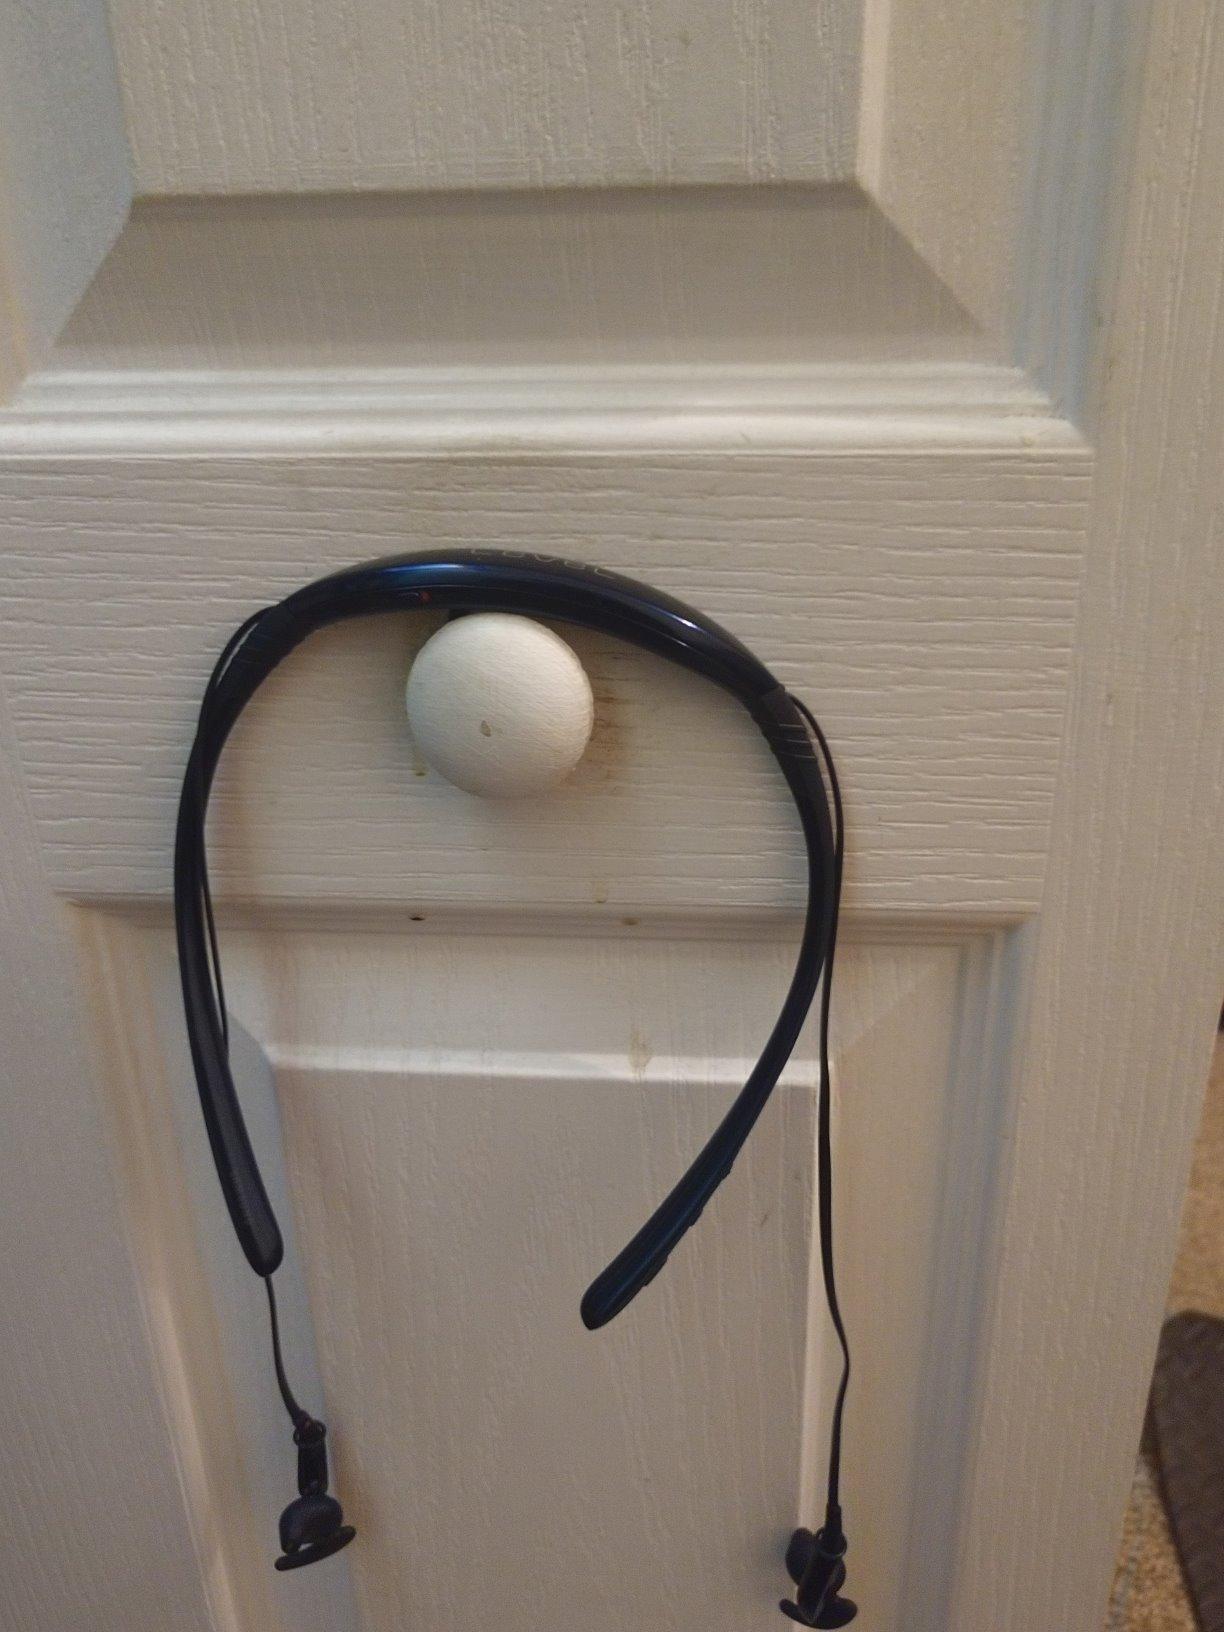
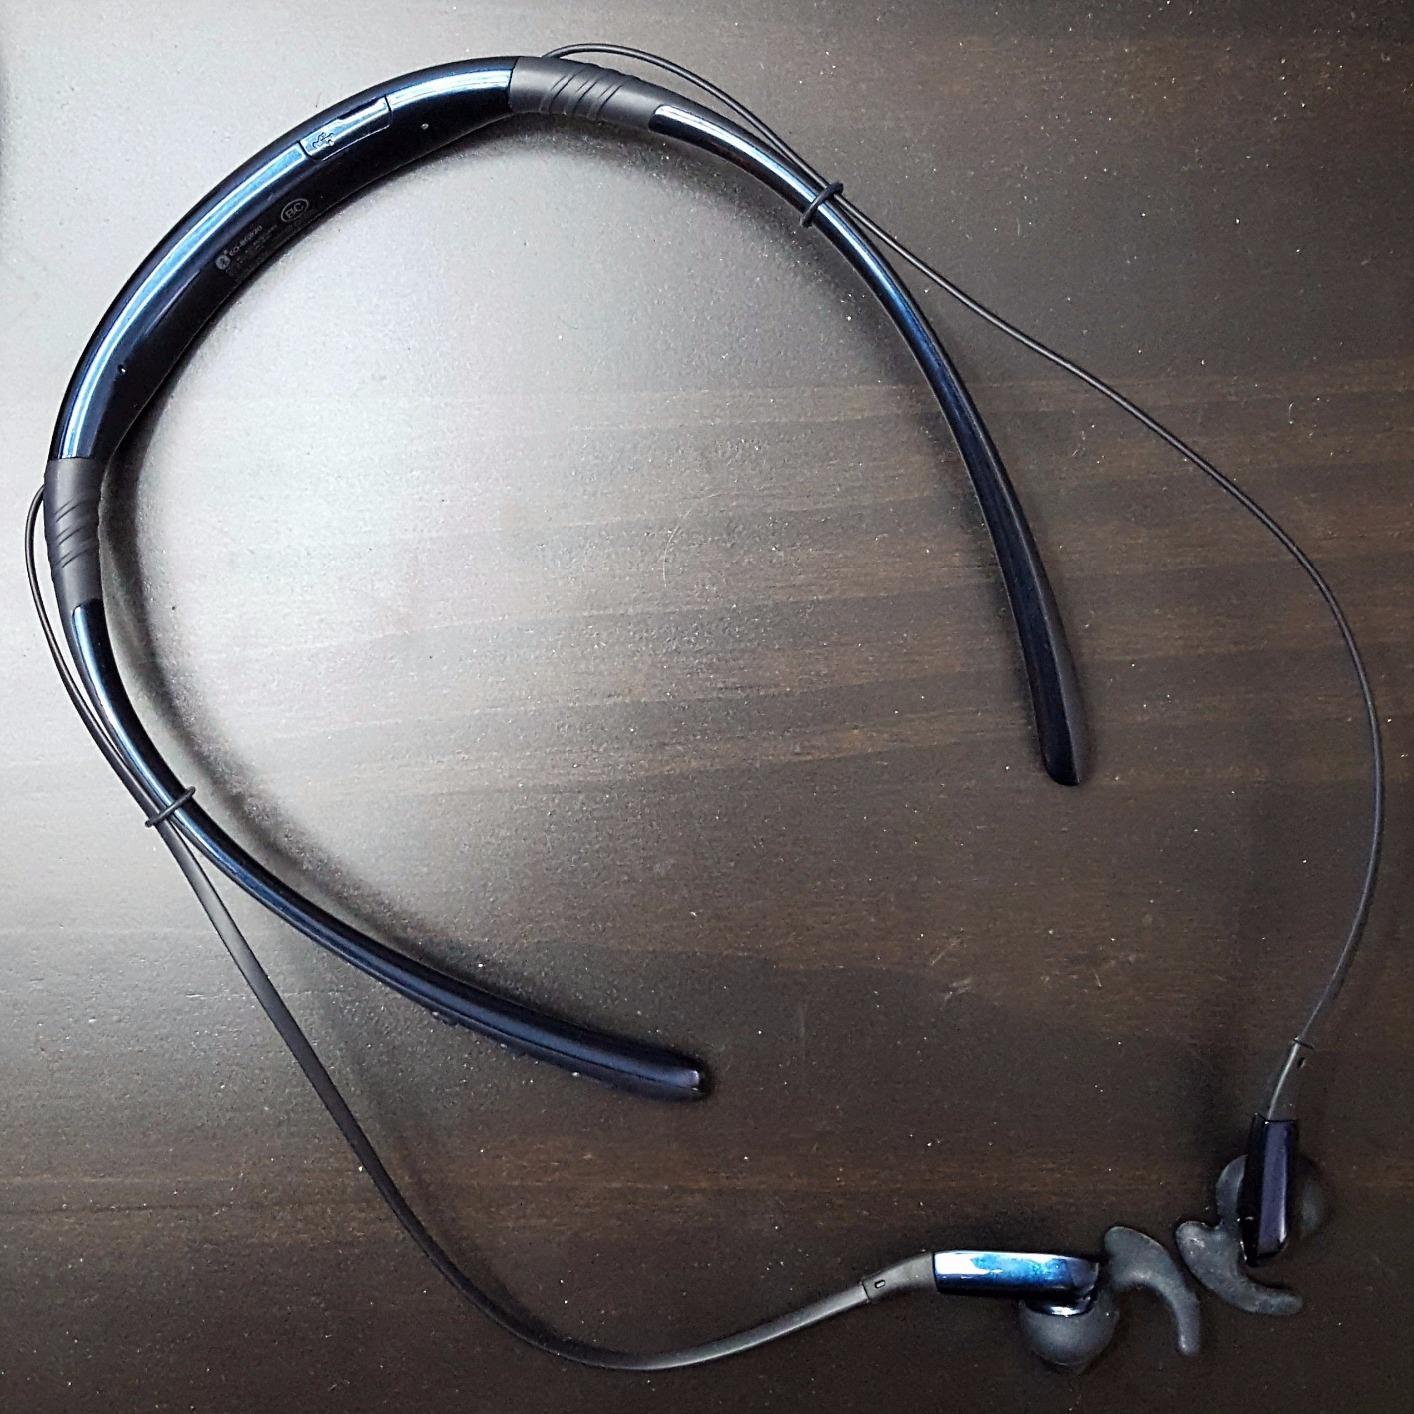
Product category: headphones
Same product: yes